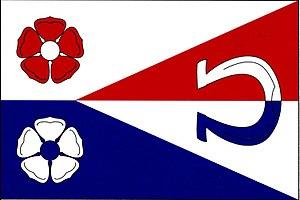
Slapy est une commune du district de Tábor, dans la région de Bohême-du-Sud, en République tchèque. Sa population s'élevait à 466 habitants en 2017.